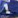
Number: 1